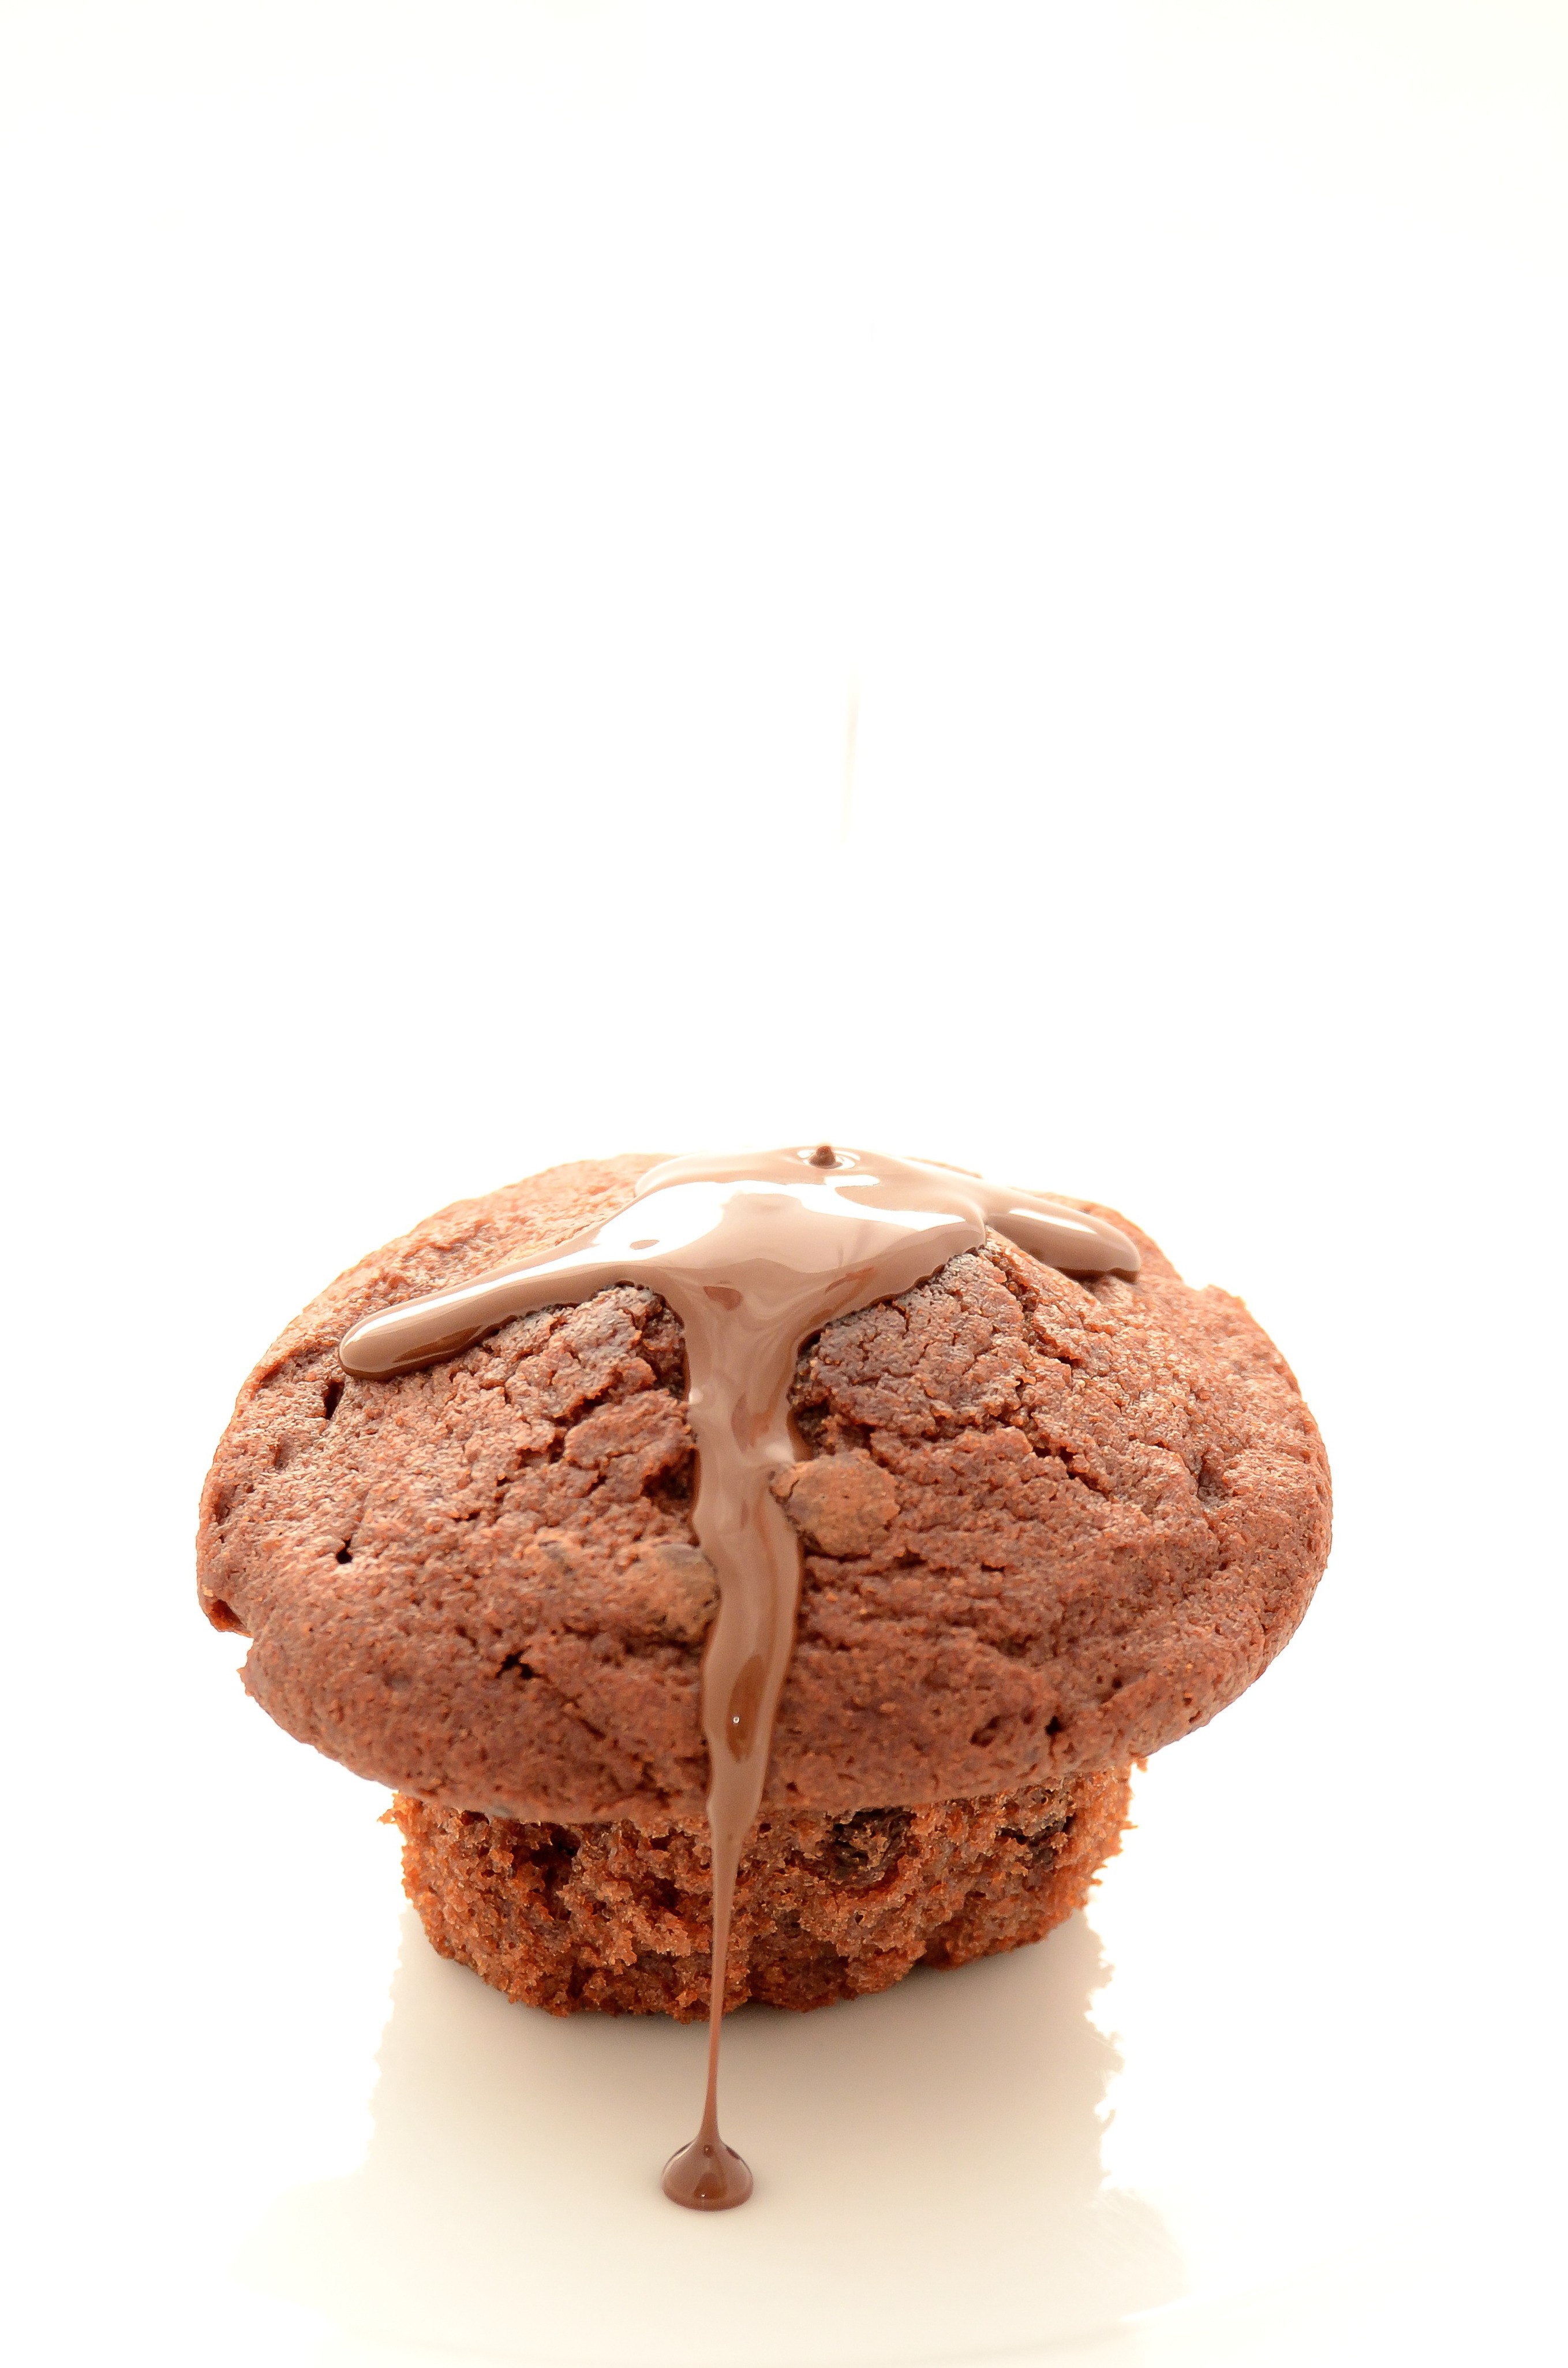
sweet, food, produce, chocolate, cookie, dessert, bun, muffin, sweet dish, pastries, cocoa, eating, sweets, icing, taste, baked goods, flavor, chocolate ice cream, the sweetness, snack food, cookies and crackers